List of Turkish football champions

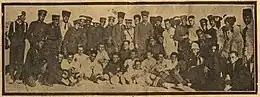
Football team of Harbiye in 1924, the first national champions in Turkish football history

The Turkish football champions are the annual winners of the highest association football competition in Turkey. Brought to the country by Englishmen, the sport had first taken root in Istanbul, where the Istanbul Football League was founded and became the first football league in Turkey. Other regional and local leagues followed in other major cities, such as Ankara (1922), Adana (1924), Eskişehir (1924), and İzmir (1924).